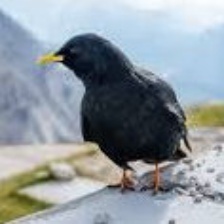
Species: ALPINE CHOUGH
Scientific name: PYRRHOCORAX GRACULUS